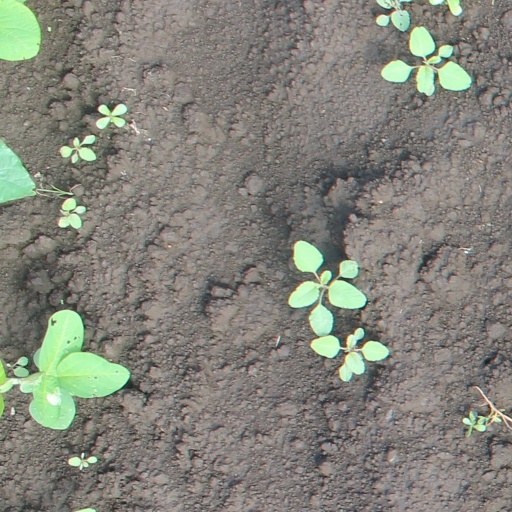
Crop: soybean